Petaloudes

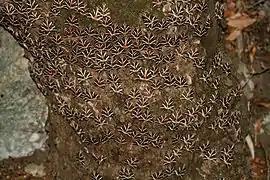
"Euplagia quadripunctaria rhodosensis" resting on an Oriental sweetgum ("Liquidambar orientalis") tree trunk in the valley

Petaloudes is a former municipality on the island of Rhodes, in the Dodecanese, Greece. Since the 2011 local government reform it is part of the municipality Rhodes, of which it is a municipal unit. Its population was 15,086 in 2021. It includes the villages of Kremasti, Paradisi, Theologos (Tholos), Damatria, Maritsa, and Pastida. The seat of the municipality was in Kremasti. The land area is 89.150 km.